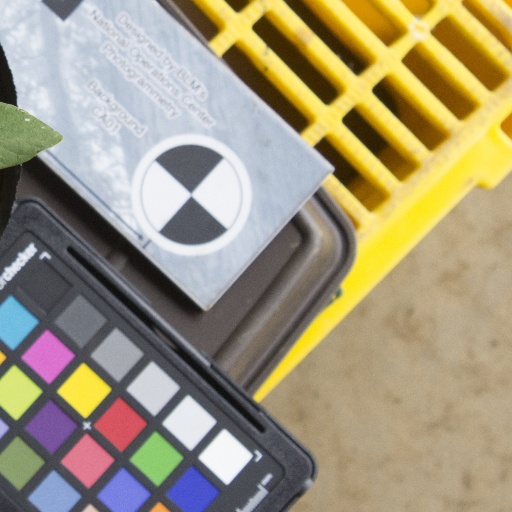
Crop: soybean